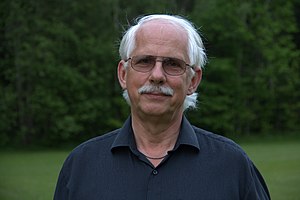
Gunnar Wall
Gunnar Wall
Sven Gunnar Wall er en svensk journalist og forfatter.